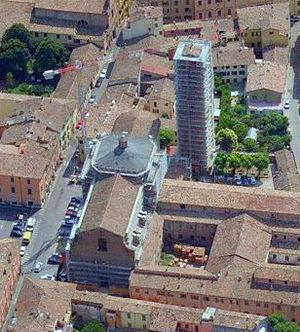
Les églises de Cesena sont des édifices religieux très anciens, situés dans le centre historique de Cesena, en Émilie-Romagne, en Italie.